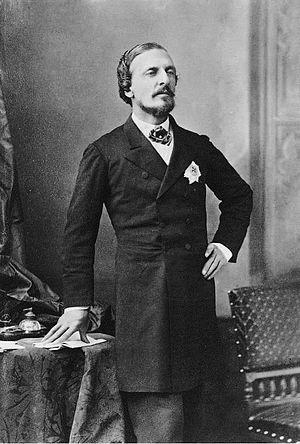
Photographie: Lord Dufferin, Montréal, QC, 1878, par Notman &amp
Frederick Hamilton-Temple-Blackwood, né le 21 juin 1826 à Florence et mort le 12 février 1902 à Bangor, 1ᵉʳ comte de Dufferin puis 1ᵉʳ marquis de Dufferin et Ava, est un homme d'État. Il fut le 3ᵉ gouverneur général du Canada de 1872 à 1878 et vice-roi des Indes de 1884 à 1888.